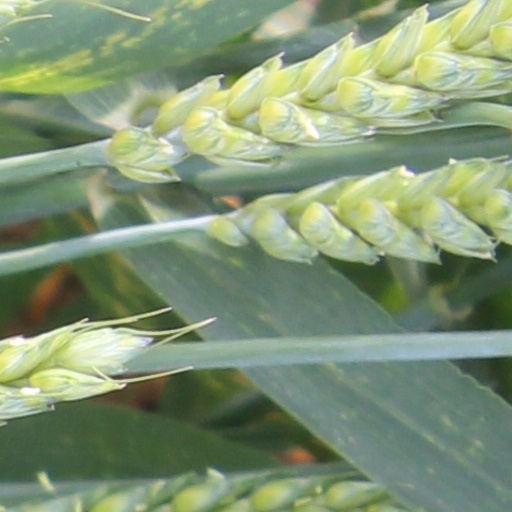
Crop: wheat